Southwest Paleohispanic script

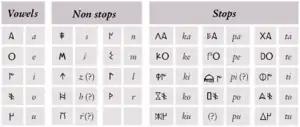
Sound values of the Southwestern script proposed by Valerio (2008)

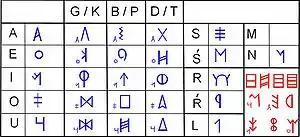
Sound values proposed by Rodríguez Ramos (2000)

The Southwest Script, also known as Southwestern Script, Tartessian, South Lusitanian, and Conii script, is a Paleohispanic script used to write an unknown language typically identified as Tartessian. Southwest inscriptions have been found primarily in the southwestern quadrant of the Iberian Peninsula, mostly in the south of Portugal (specifically in the Algarve and southern Alentejo), but also in Spain (in southern Extremadura and western Andalusia).